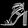
Label: Sandal